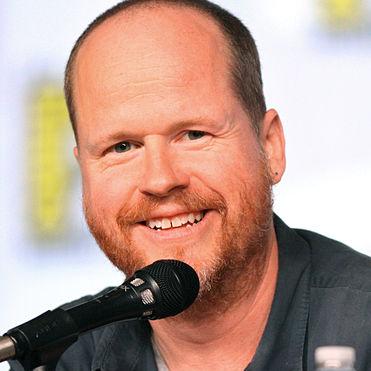
Age: 47